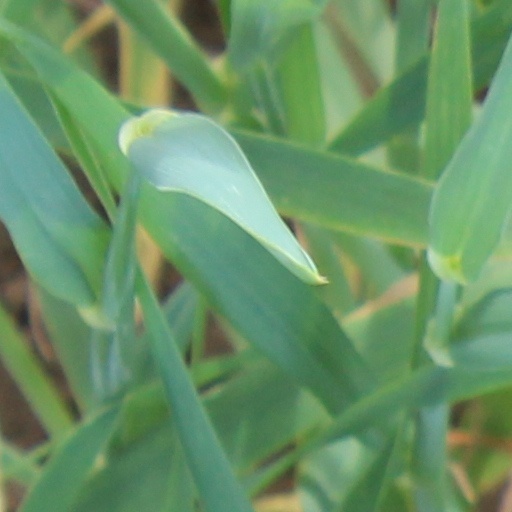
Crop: wheat